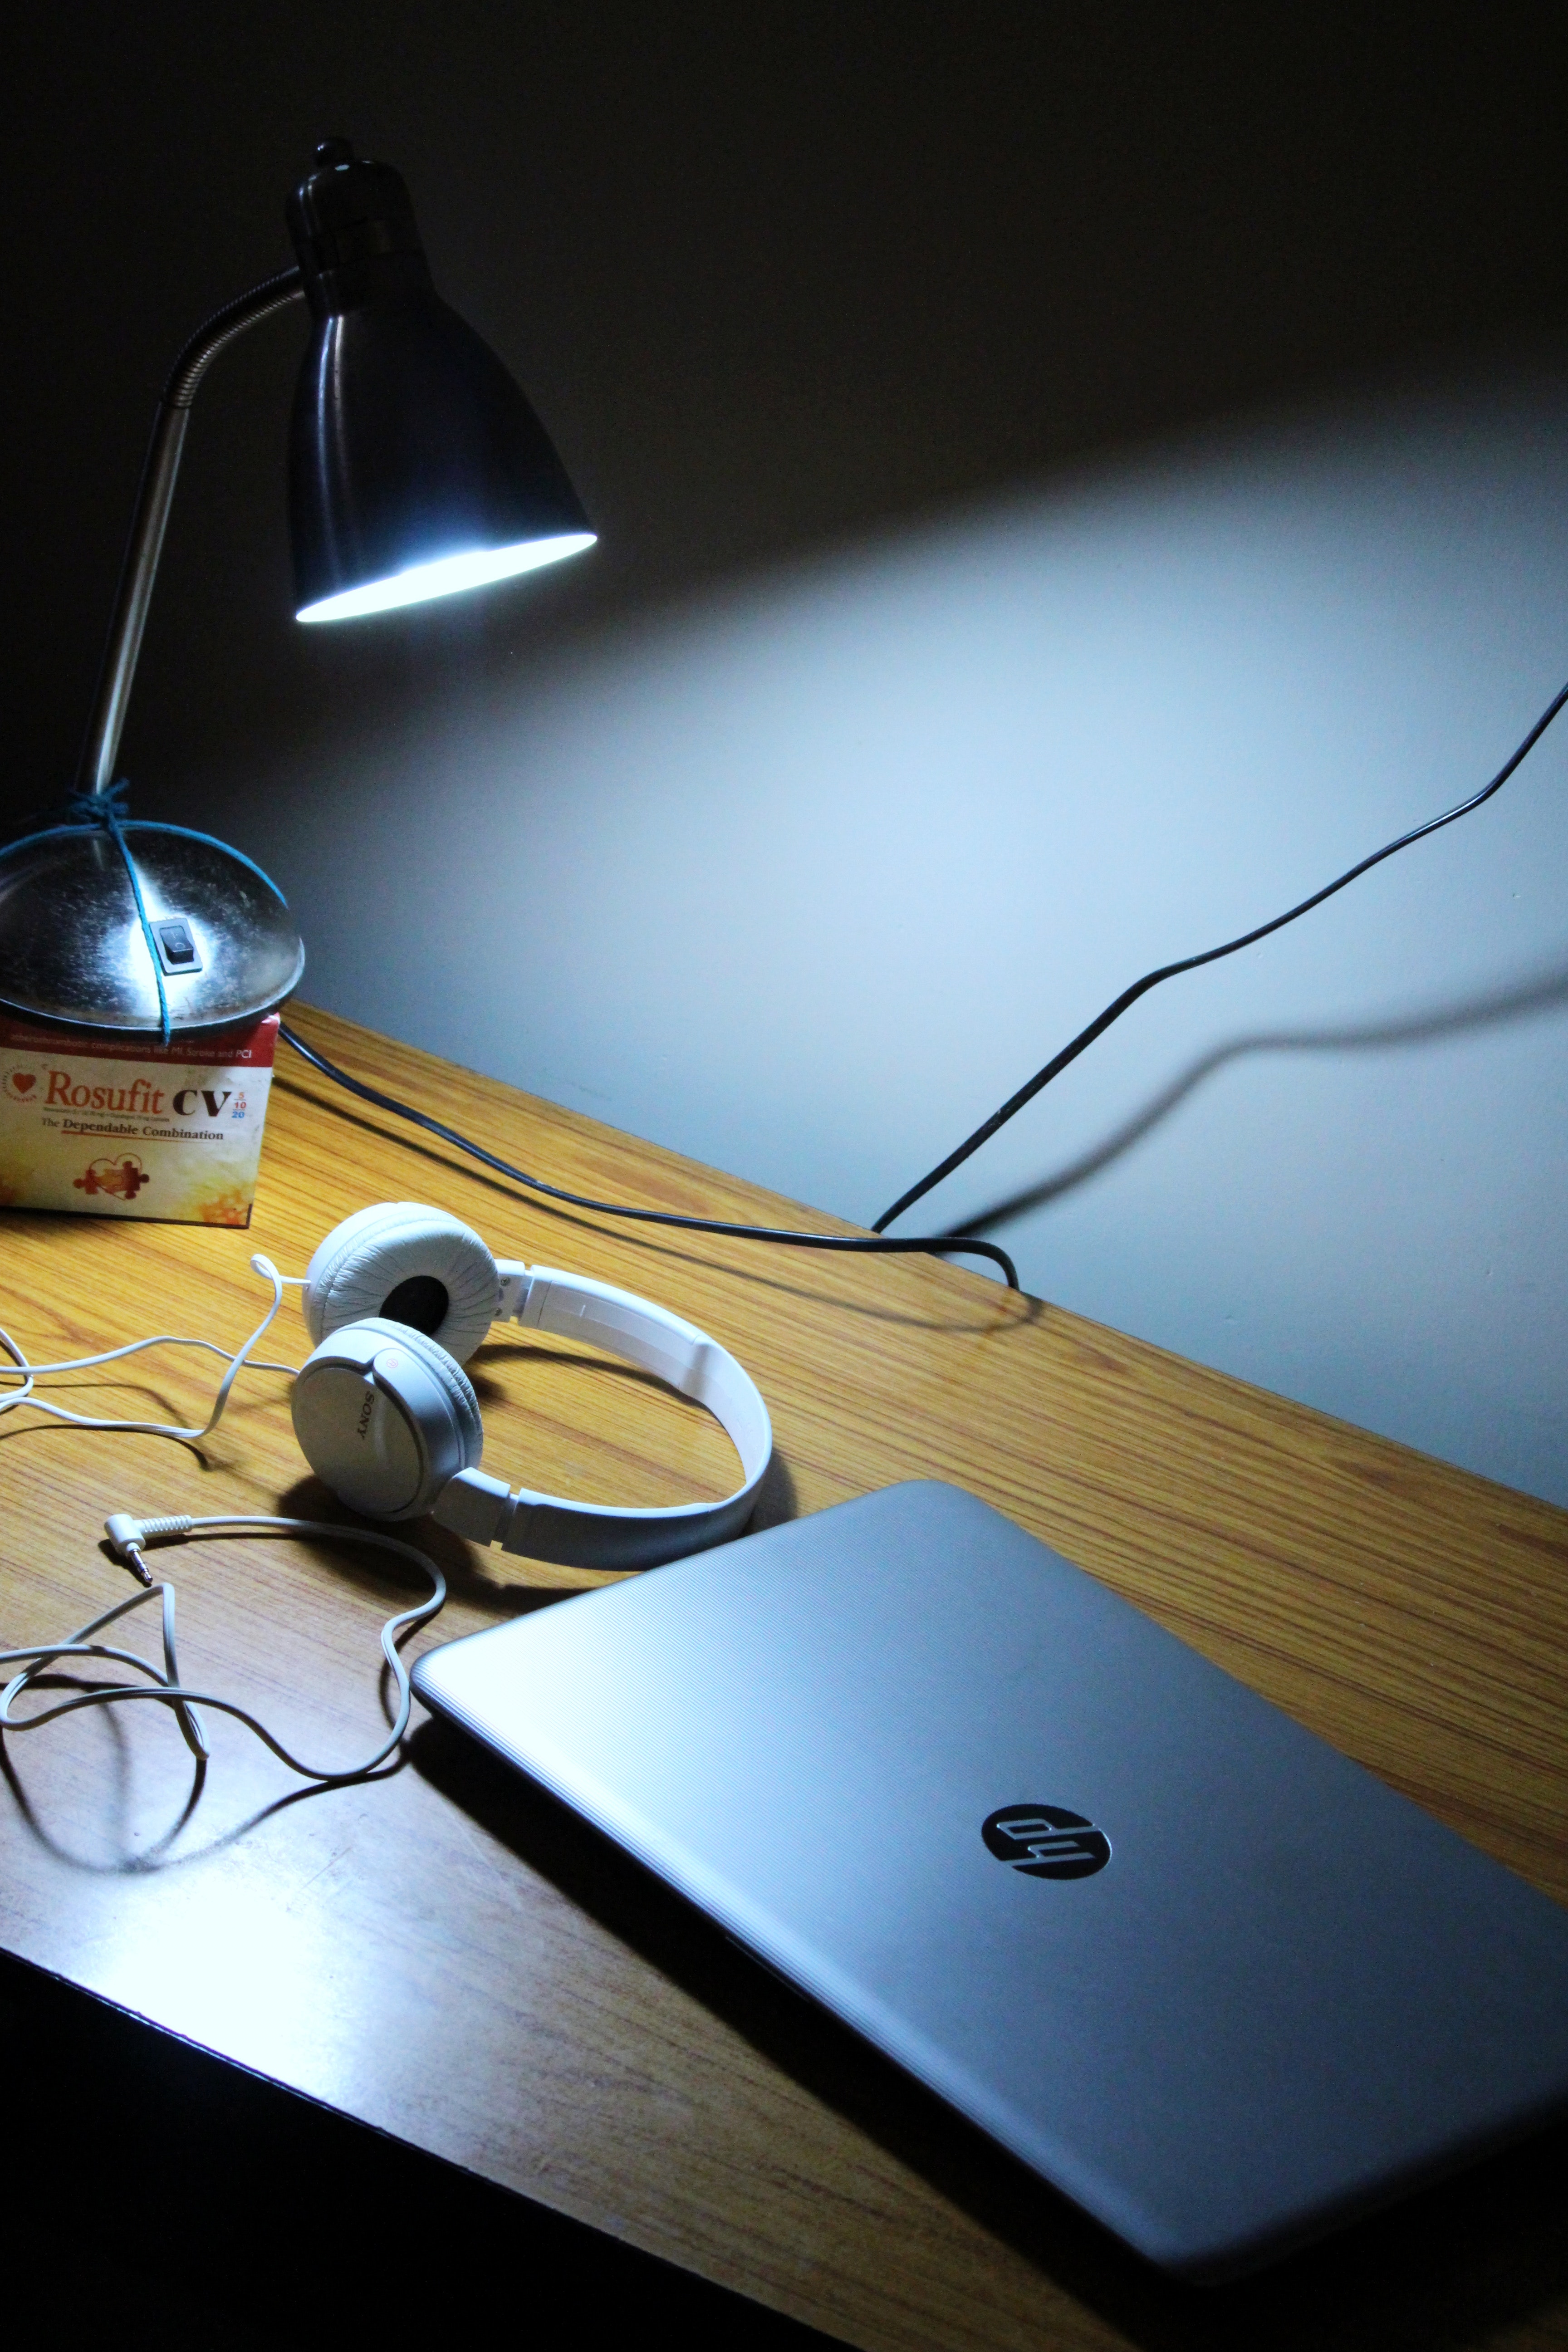
light, lighting, wire, still life photography, lamp, technology, audio equipment, light fixture, electronic device, gadget, electronics, headphones, cable, mouse, lighting accessory